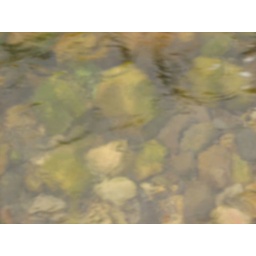
rocks under water